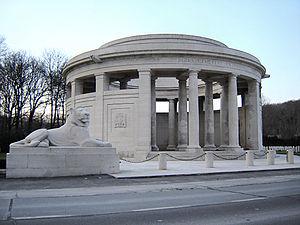
Ploegsteert Memorial sur le Berks Cemetery Extension